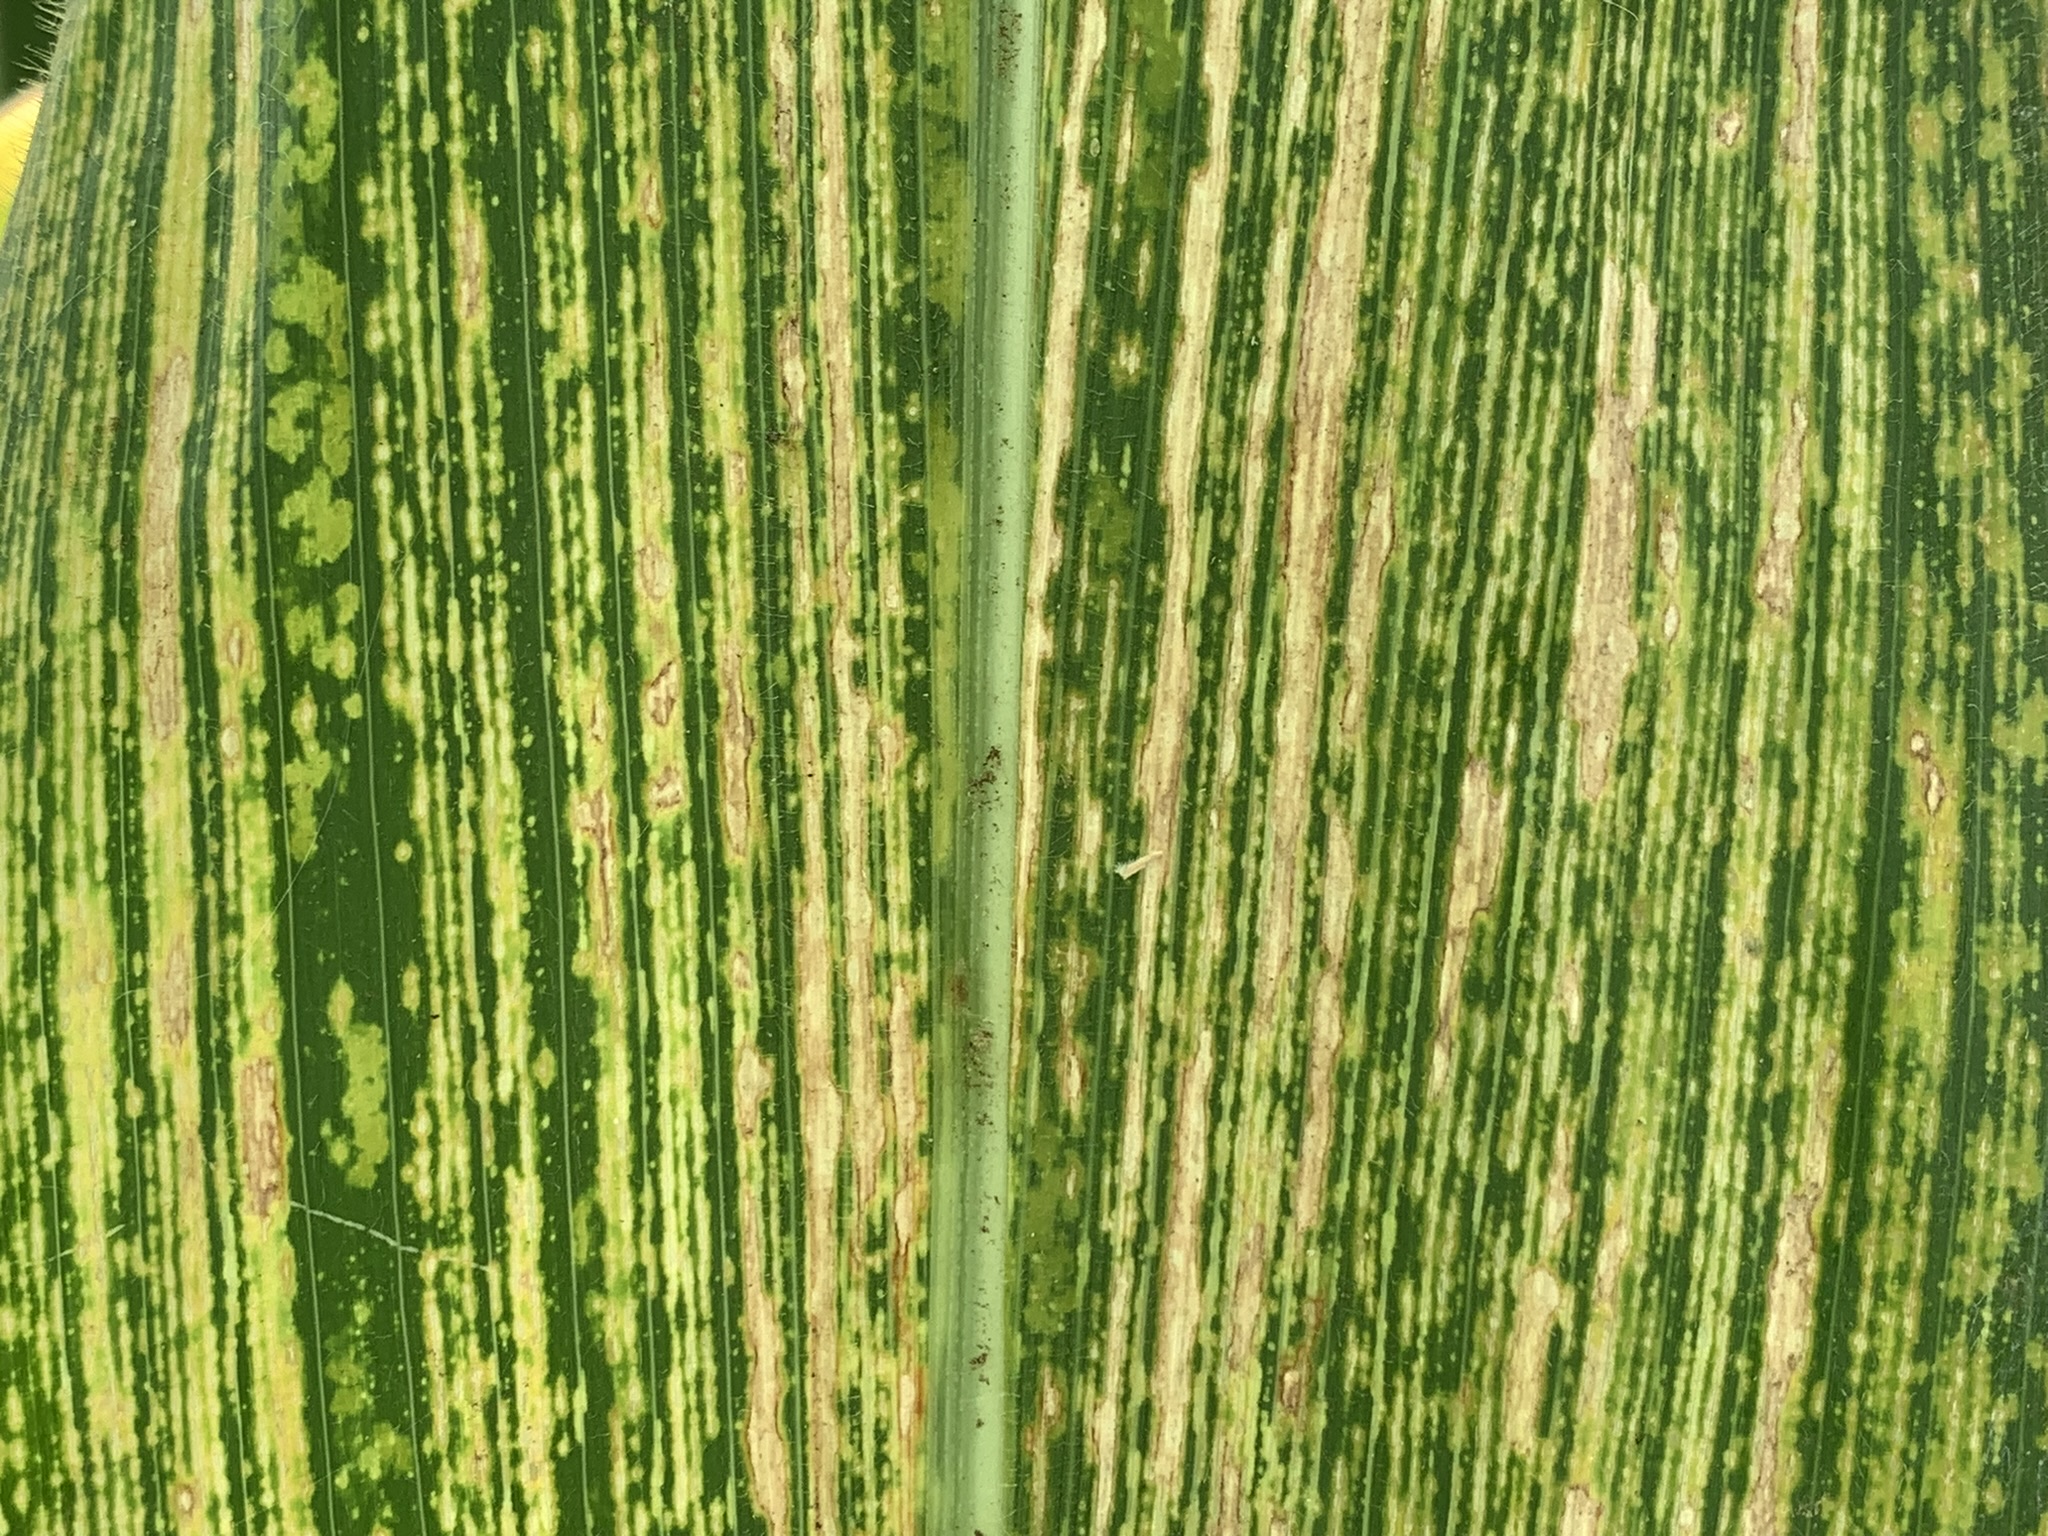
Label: MSV